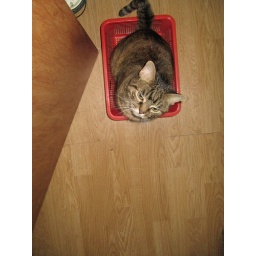
cat in a basket